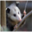
Label: possum